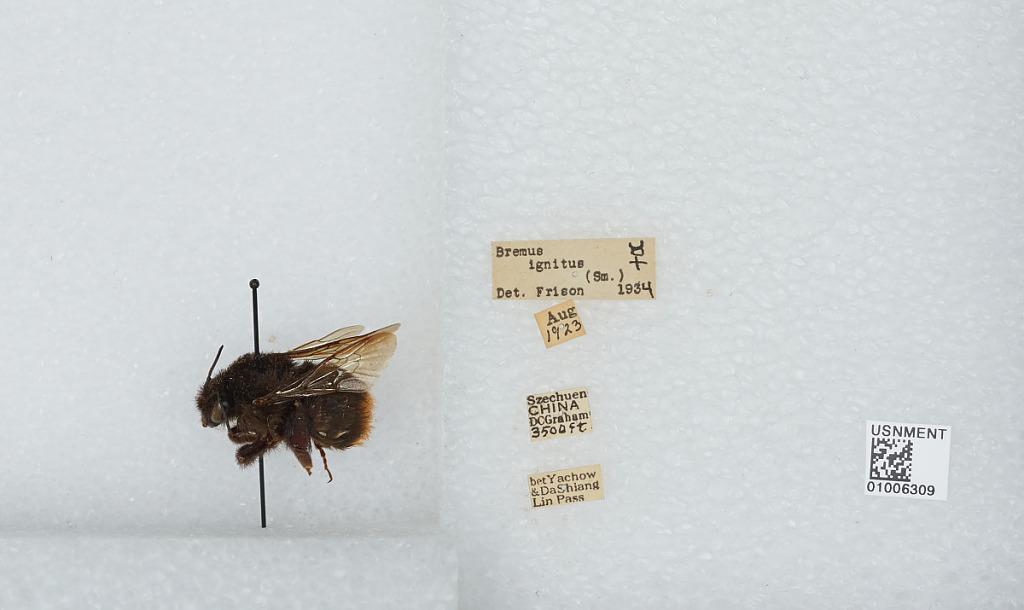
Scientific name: Bombus (Bombus) ignitus Smith
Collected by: D. Graham
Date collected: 1923-8-
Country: China
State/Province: Sichuan
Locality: between Yucheng and Da Shiang Lin Pass
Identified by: Frison